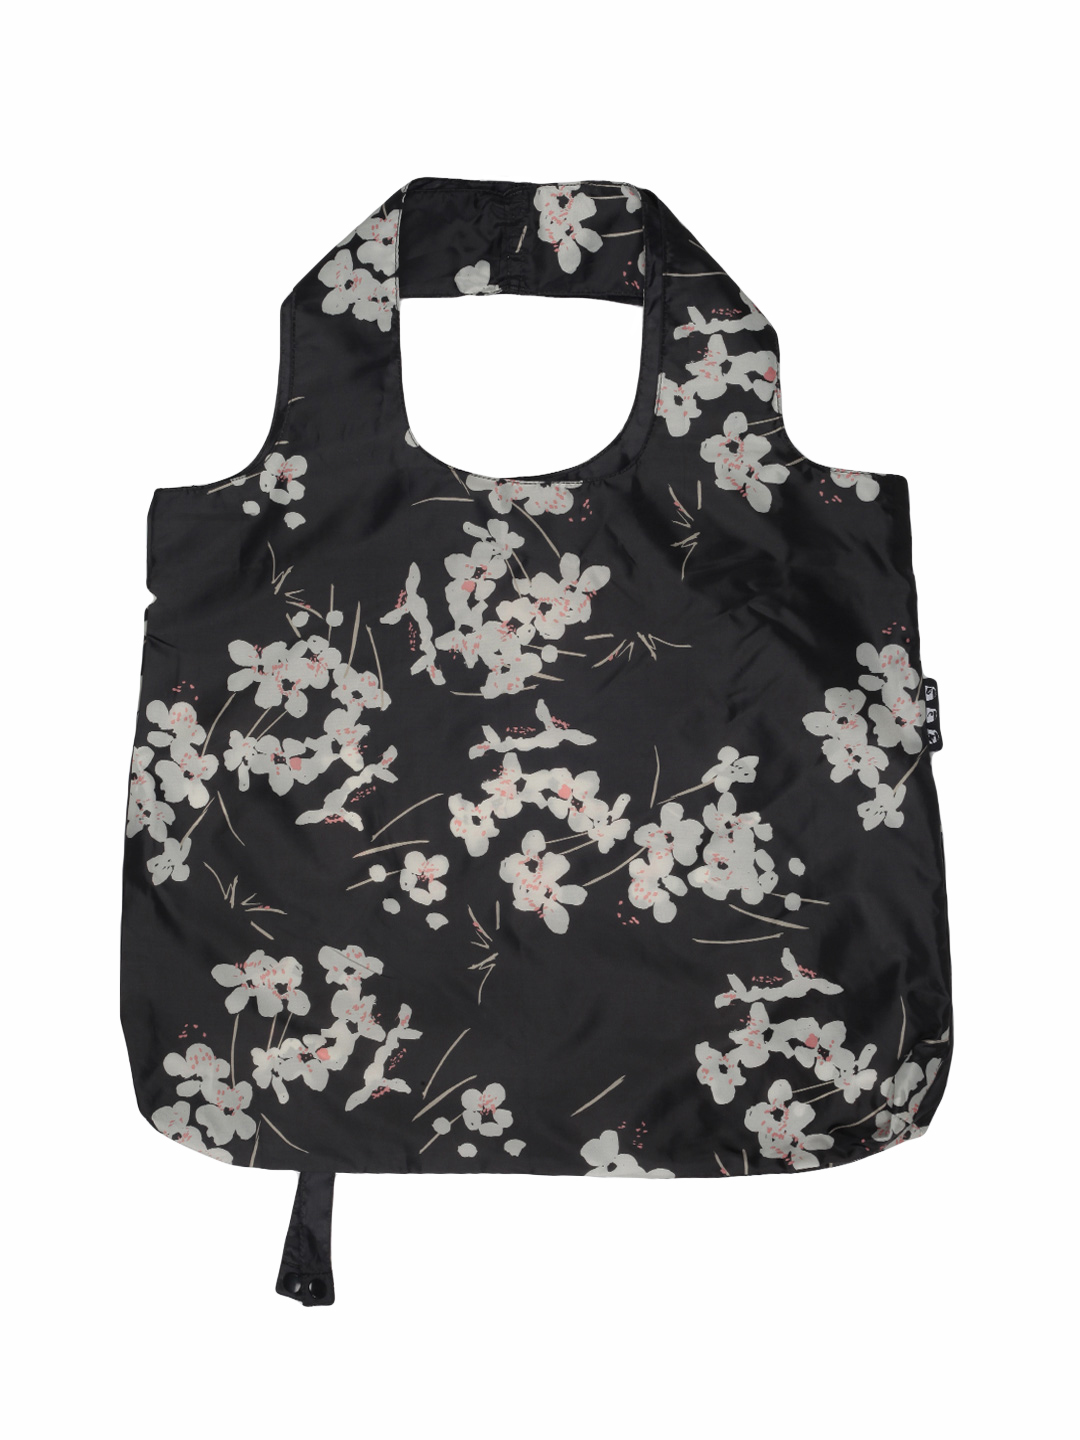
Envirosax Women Black Bag
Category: Accessories / Bags / Handbags
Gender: Women
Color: Black
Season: Summer 2012
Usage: Casual